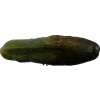
Label: cucumber